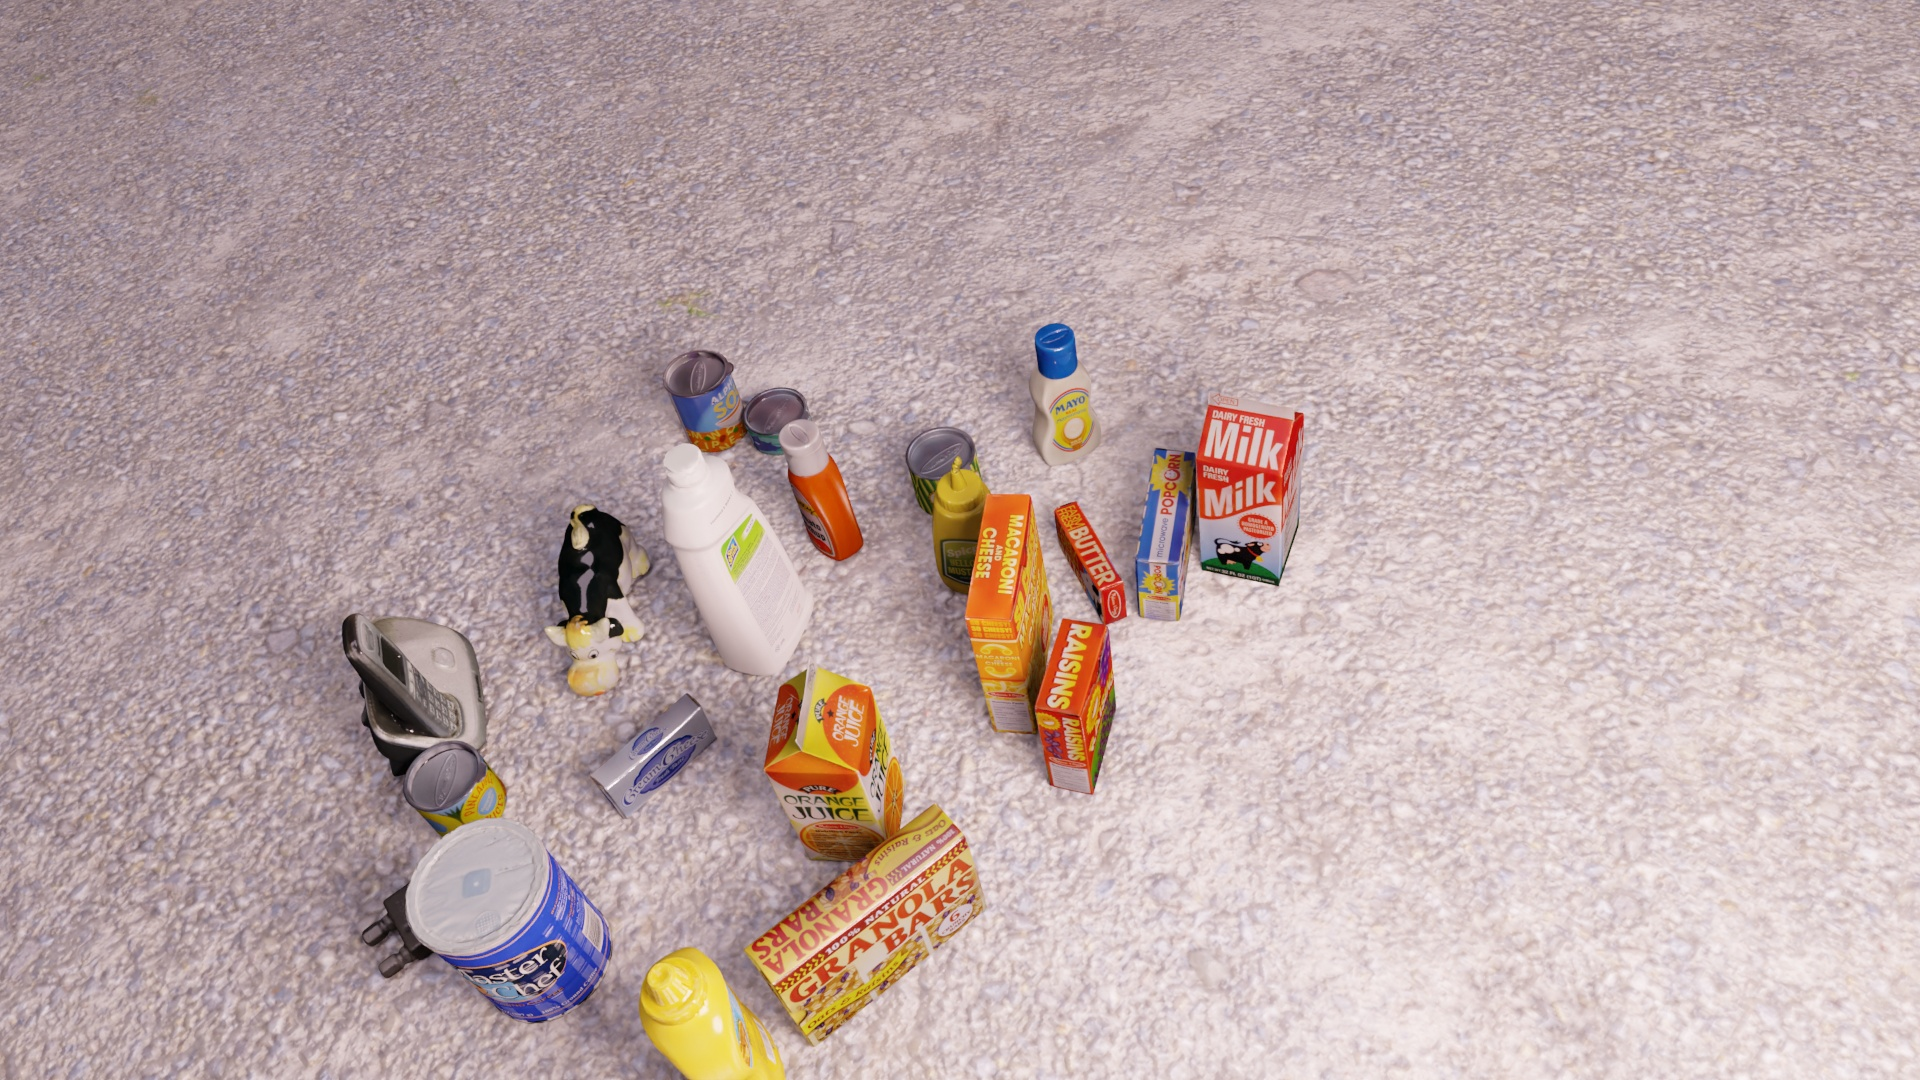
Question:
What are the eight normalized (x, y) image coordinates between 0 and 1 of the cuboid corners for the ketchup bottle model? Your answer should be a list of normalized (x, y) image coordinates between 0 and 1 with bottom face first then top face, all counter-clockwise.
Answer: [(0.434896, 0.468519), (0.415625, 0.491667), (0.435417, 0.527778), (0.455208, 0.503704), (0.415625, 0.37037), (0.394792, 0.394444), (0.415625, 0.430556), (0.4375, 0.40463)]